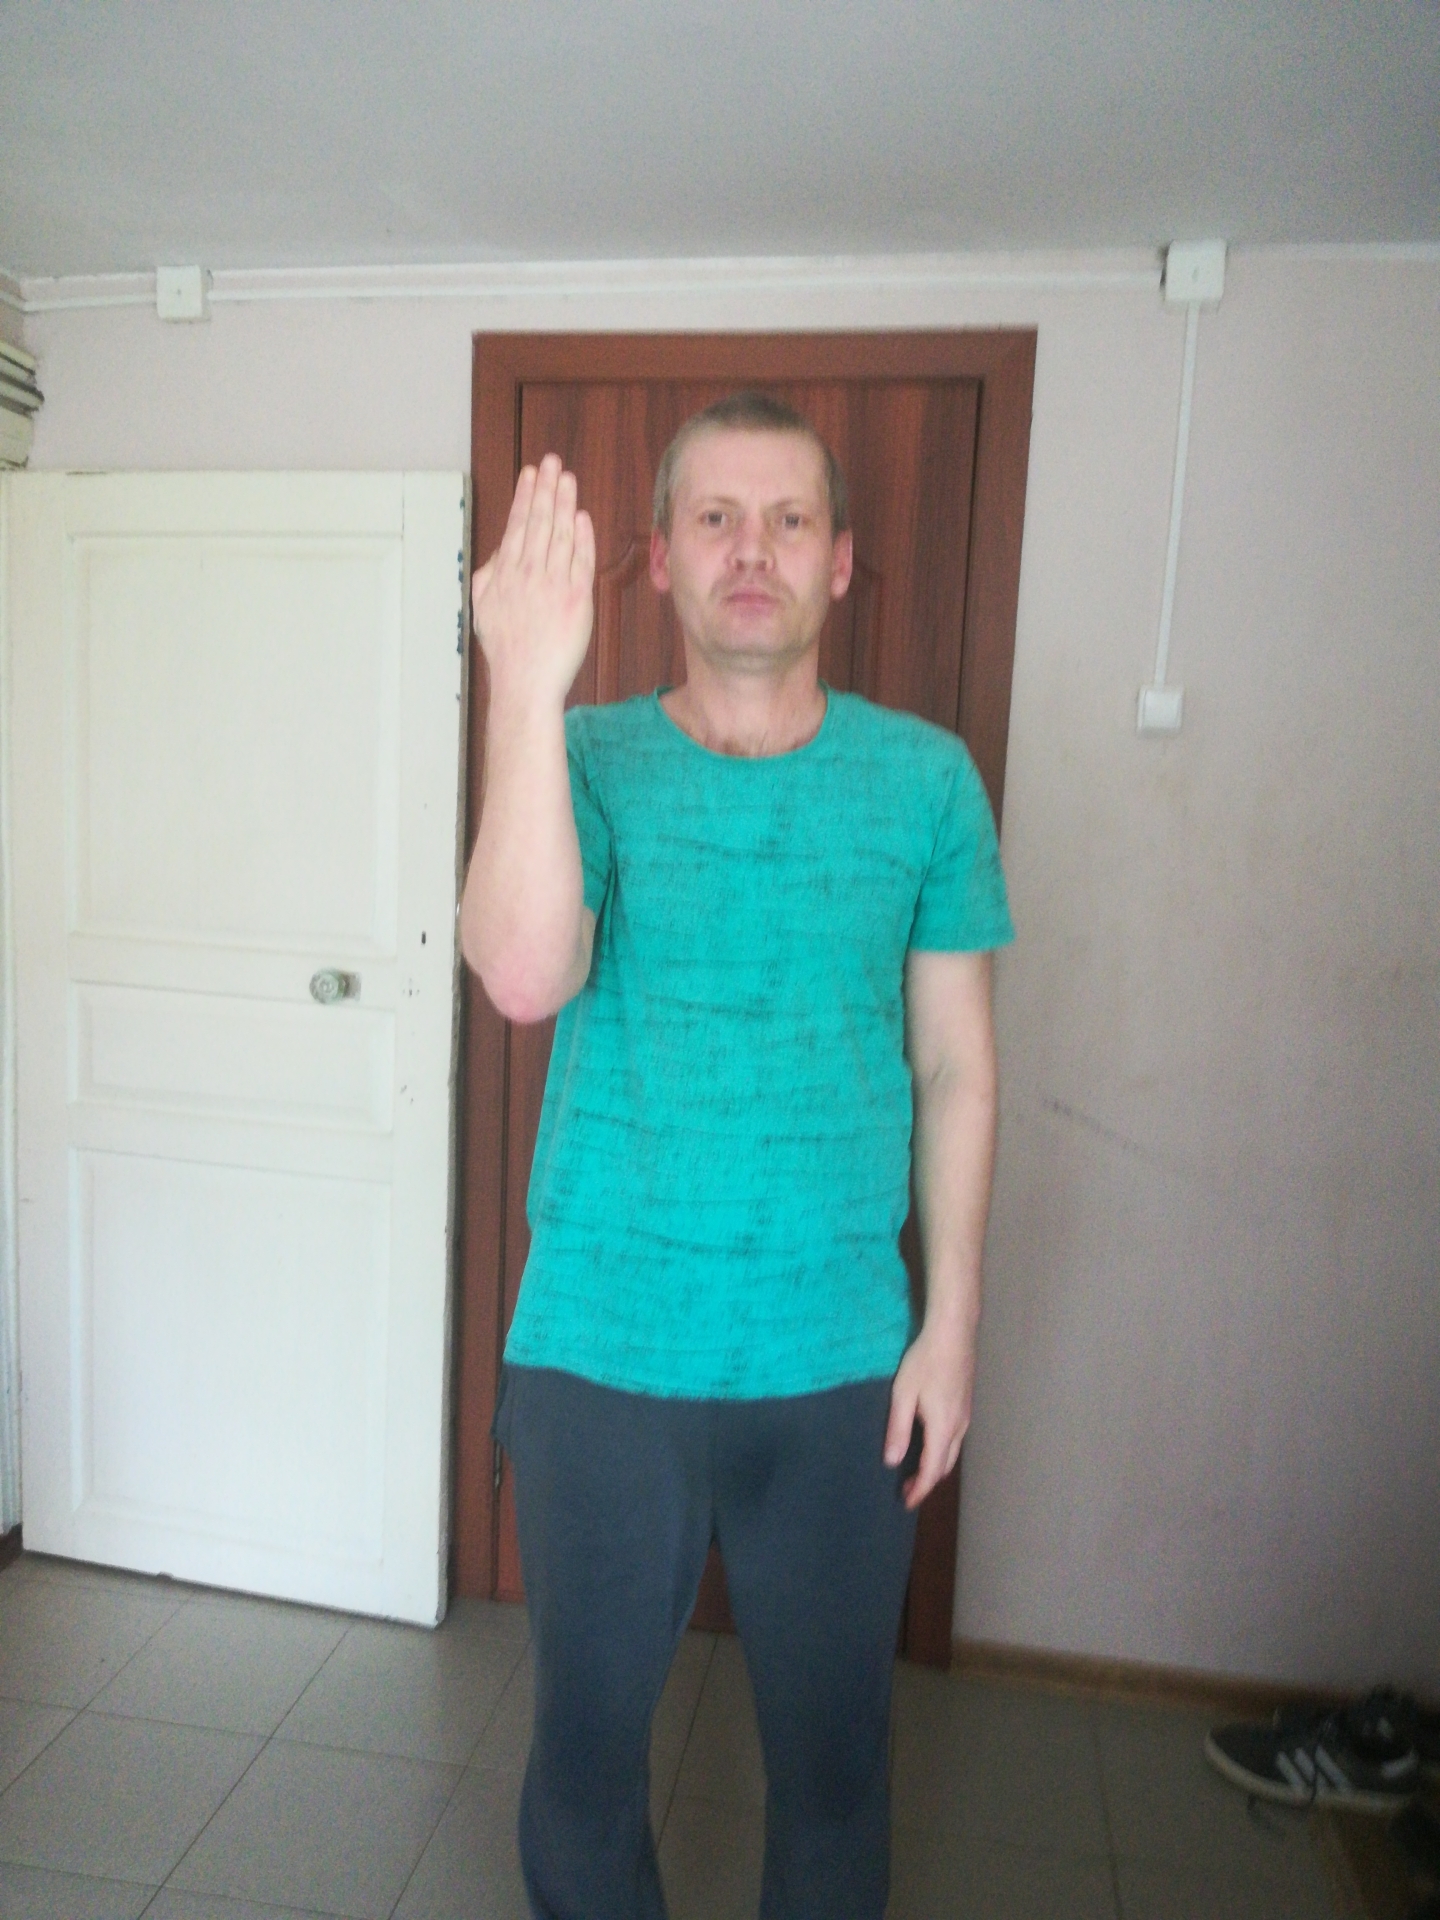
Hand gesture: stop_inverted